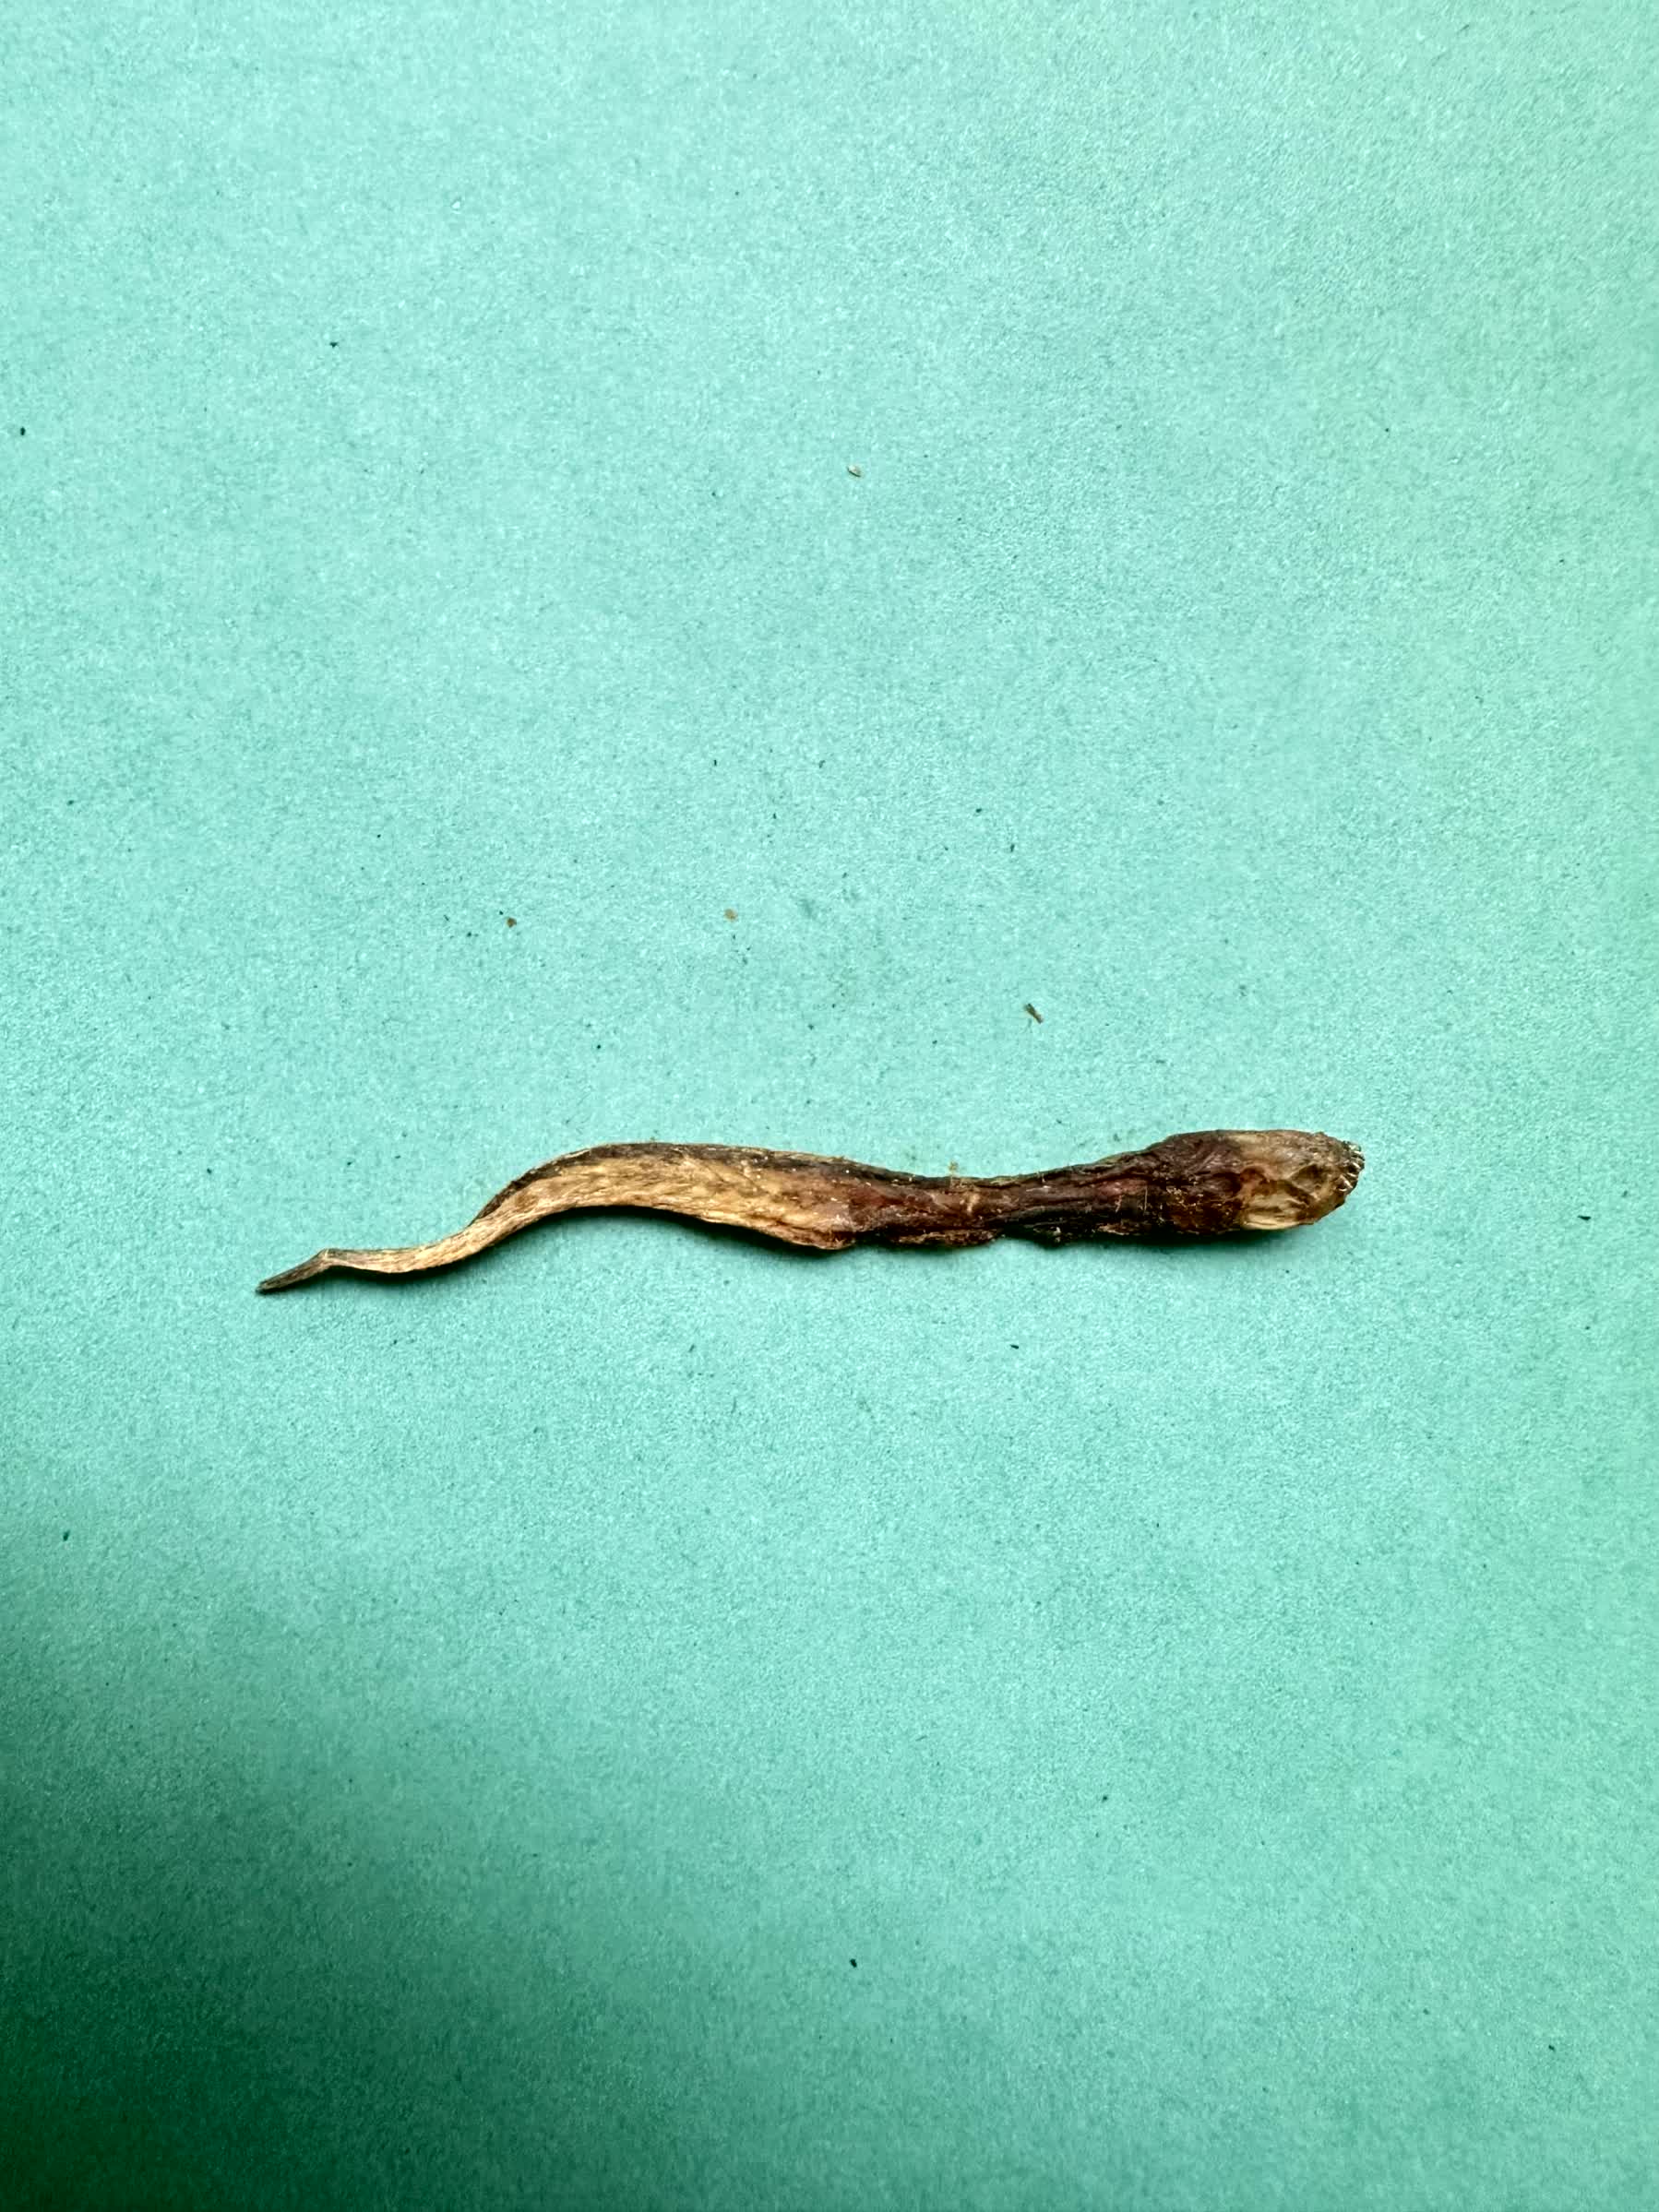
Species: Chewa